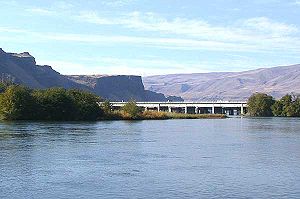
Deschutes River
Deschutes River nær udmundingen i Columbia River.
Deschutes River er en 406 km lang flod i den nordlige og nordvestlige del af delstaten Oregon i USA, og en biflod til Columbia River, på grænsen til staten Washington. Deschutes udgjorde en vigtig rute til og fra Columbia River for de oprindelige amerikanere i tusinder år, og for pionererne i det 19. århundrede på Oregon Trail. Den har mange bifloder – North Fork og South Fork, og floden munder ud i Columbia River nedenfor John Day-dæmningen og ovenfor Dalles-dæmningen, ikke langt øst for byen The Dalles. Totalt afvandingsområde er 27.200 km².